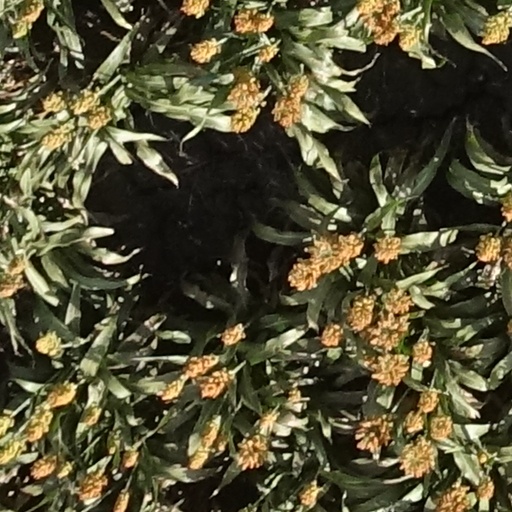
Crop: sorghum